Santiago Mariño

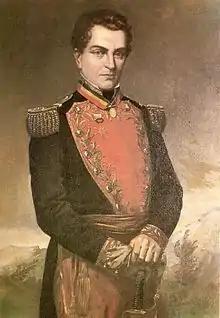
Portrait of Santiago Mariño

Santiago Mariño Carige Fitzgerald (25 July 1788 in Valle Espíritu Santo, Margarita – 4 September 1854 in La Victoria, Aragua), was a nineteenth-century Venezuelan revolutionary leader and hero in the Venezuelan War of Independence (1811–1823). He became an important leader of eastern Venezuela and for a short while in 1835 seized power over the new state of Venezuela.